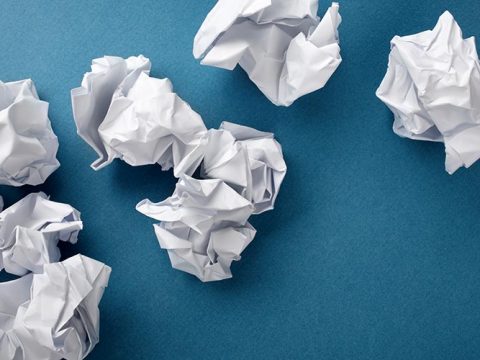
Waste category: paper